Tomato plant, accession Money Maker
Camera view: vertical (180 deg); turntable rotation: 330 degrees
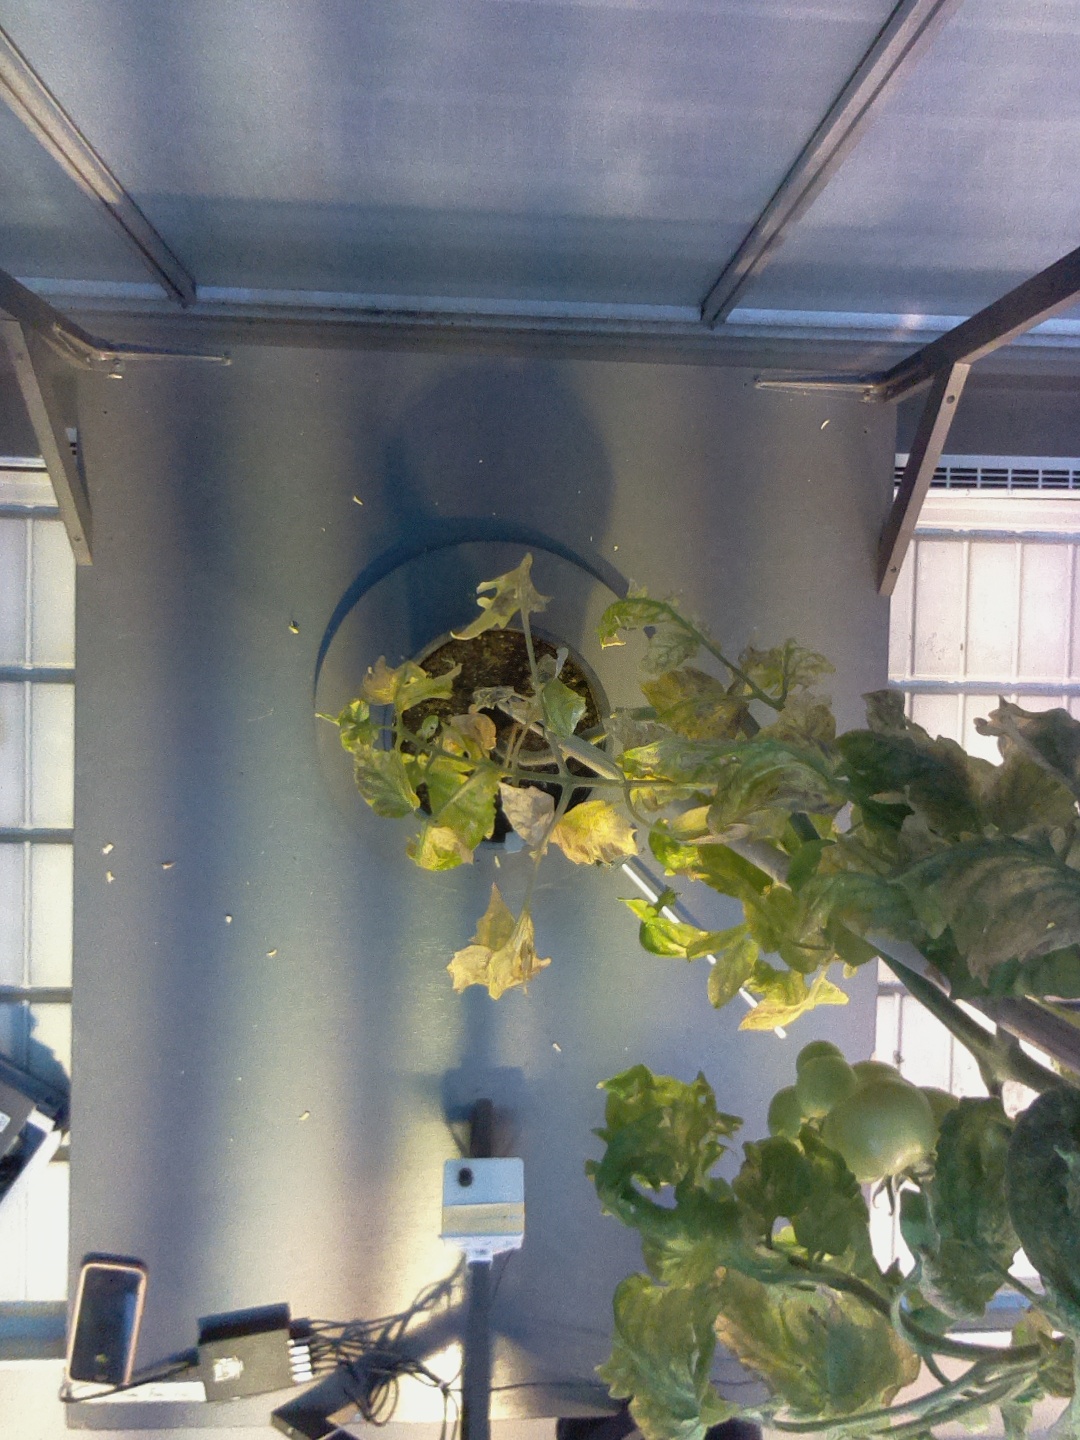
BBCH growth stage 80: fruits start showing typical ripe color (orange -> red)